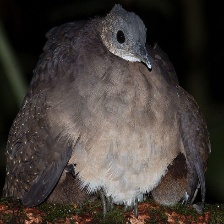
Species: GREAT TINAMOU
Scientific name: TINAMUS MAJOR